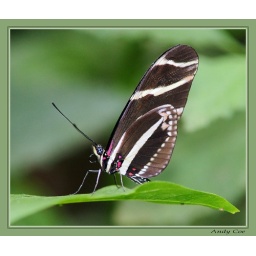
Taken at the butterfly house at north anston in south yorkshire